St. Ivan Rilski Chapel

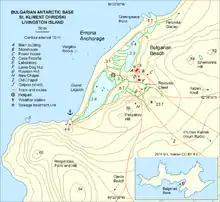
Topographic map of the Bulgarian Base area featuring the chapel's old and new premises

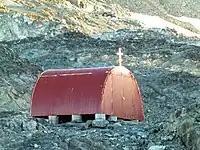
The chapel's new building on Pesyakov Hill in 2012

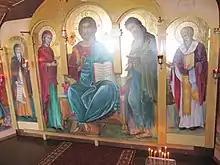
St. Ivan Rilski Chapel's altar

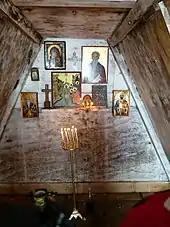
The interior of the old chapel in 2011

The St. Ivan Rilski Chapel (St. John of Rila Chapel) at the Bulgarian base St. Kliment Ohridski on Livingston Island in the South Shetland Islands is the first Eastern Orthodox edifice in Antarctica, the southernmost Eastern Orthodox building of worship in the world (cf. Trinity Church, Antarctica), and one of eight churches on Antarctica.